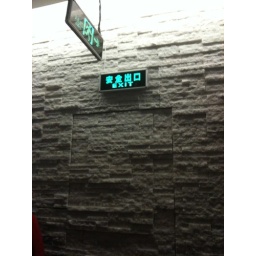
Go through the wall to get out this exit door at the Mr. Q restaurant in Xiamen.